Hero Wanted

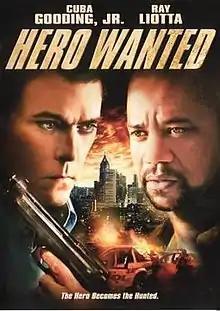
DVD cover

Hero Wanted is a 2008 American thriller film directed by Brian Smrz in his directorial debut. The film stars Cuba Gooding Jr., with a supporting cast of Ray Liotta, Kim Coates, and Norman Reedus. The film was released on direct-to-DVD in the United States on April 29, 2008.